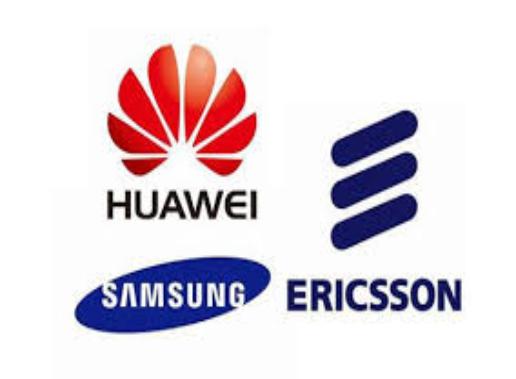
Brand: Ericsson
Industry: Electronic